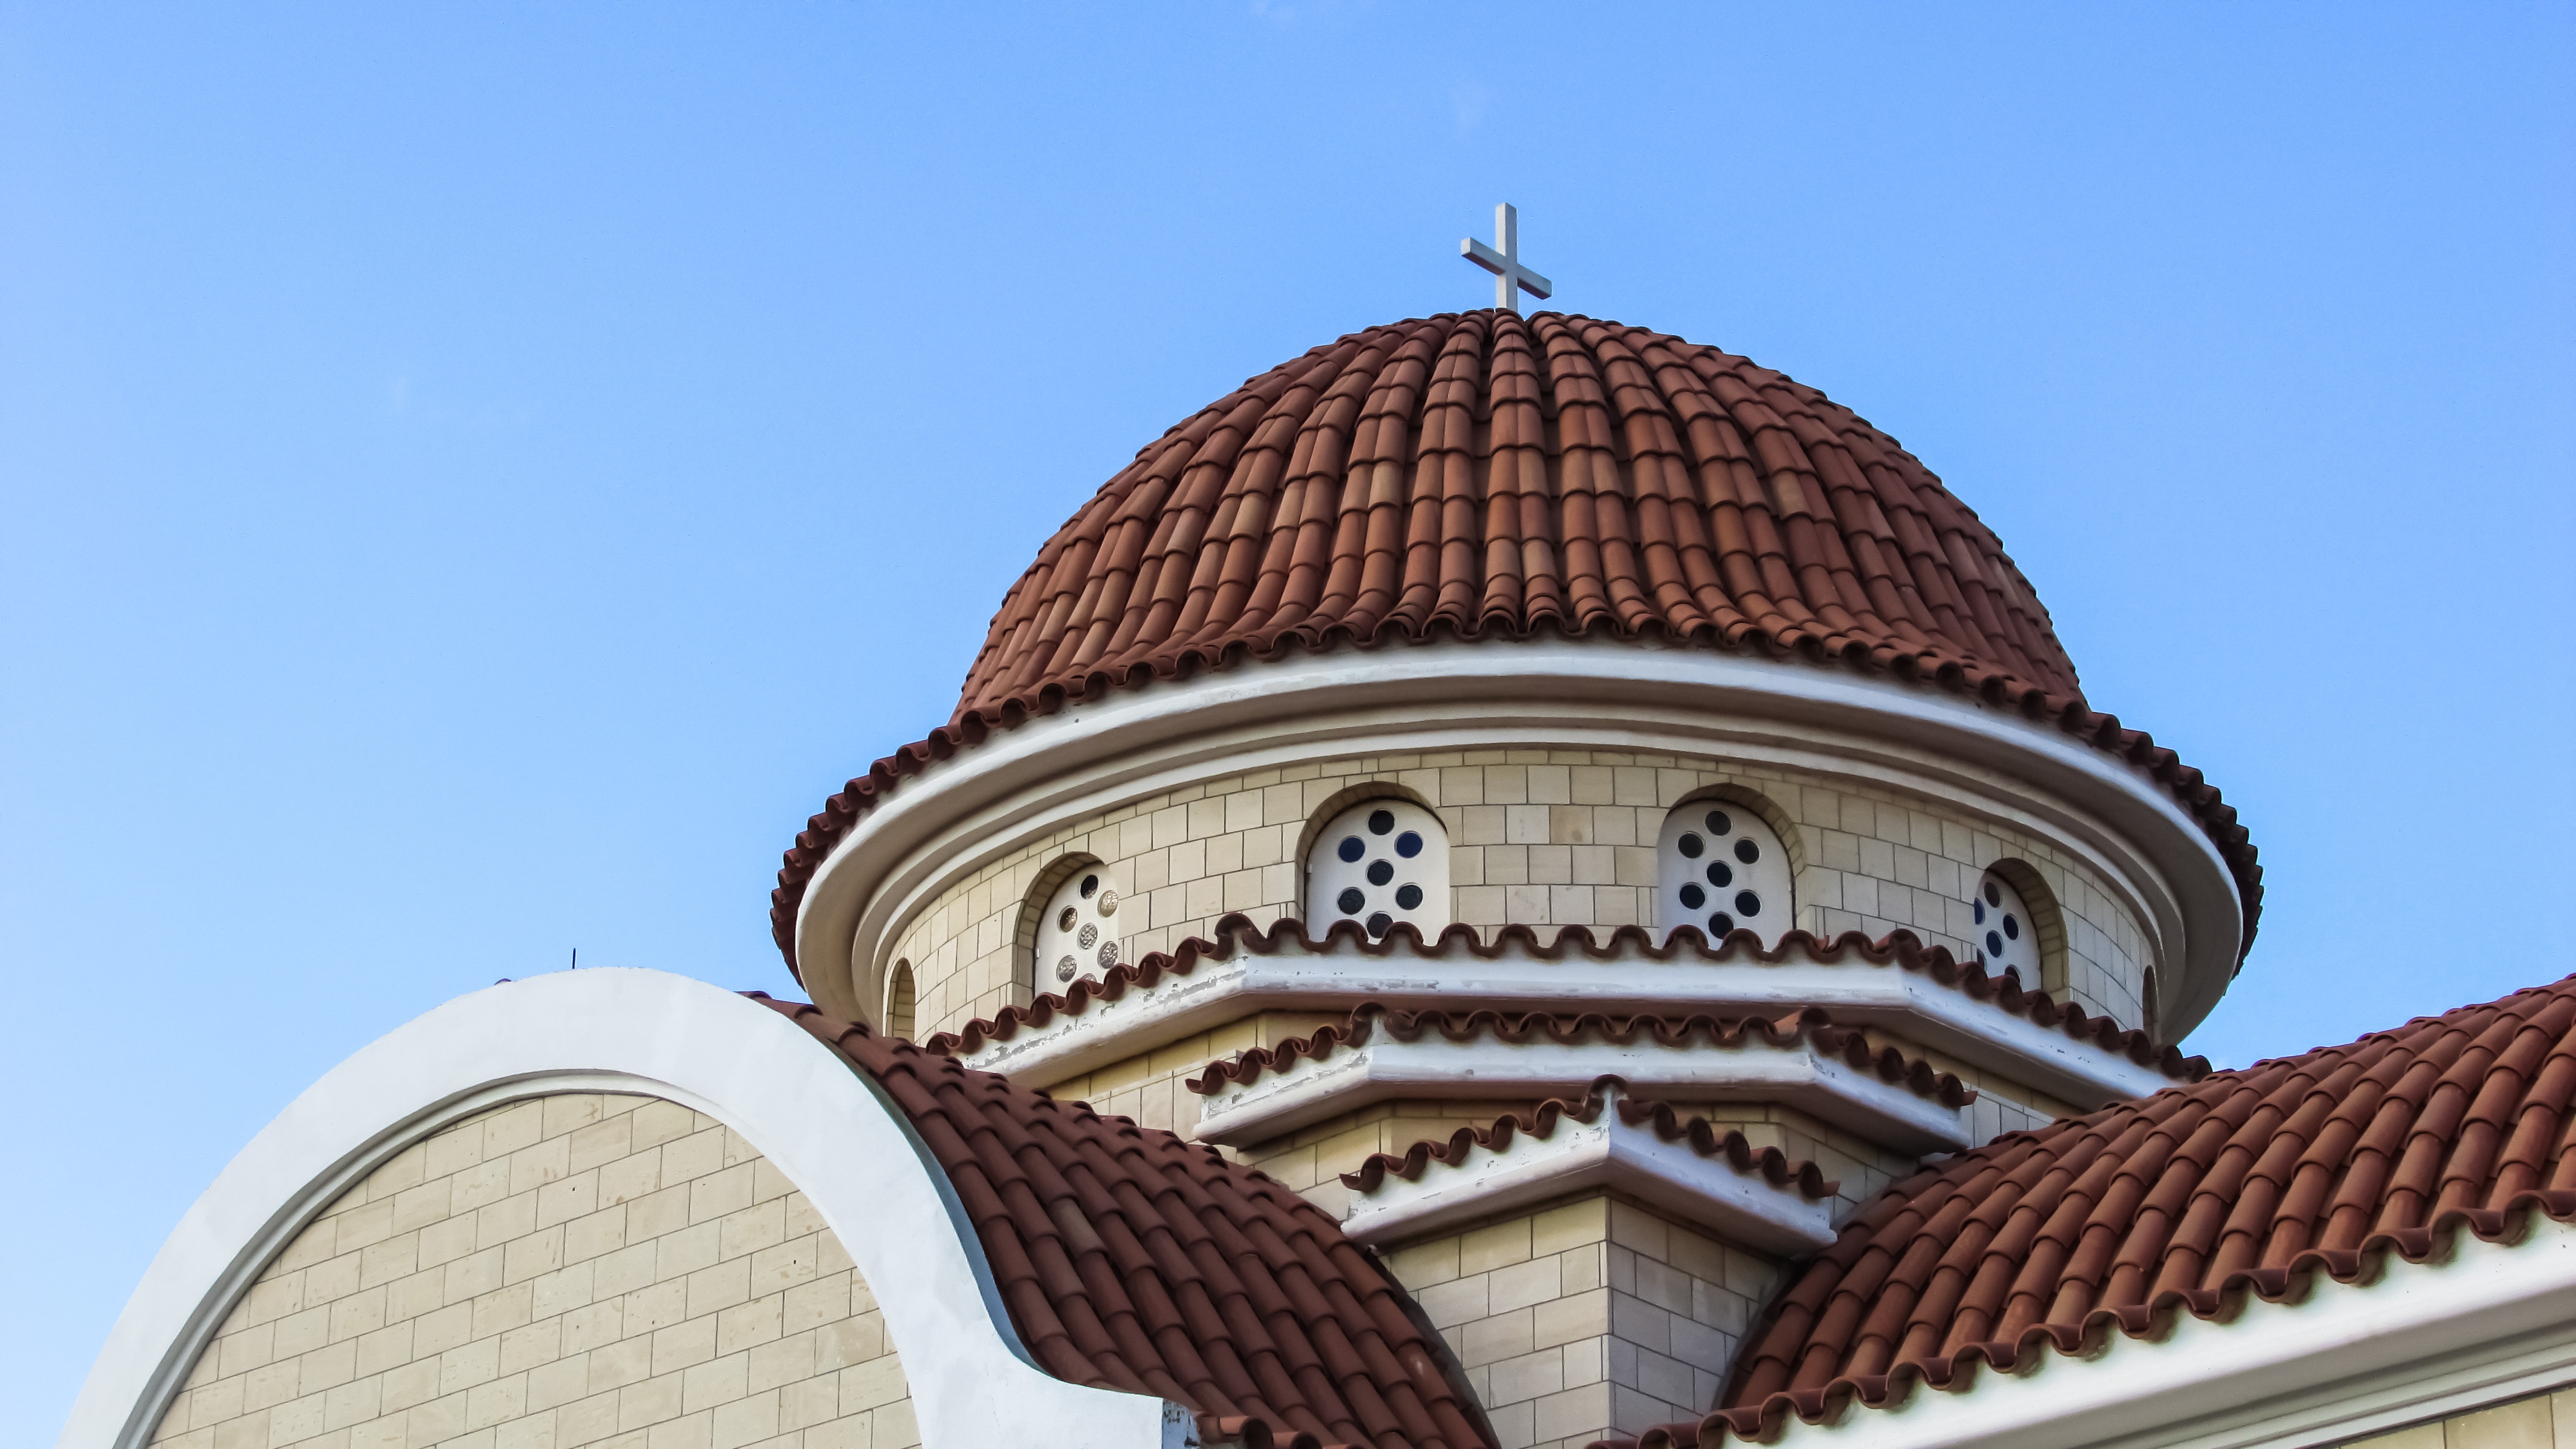
architecture, building, tower, landmark, church, place of worship, temple, mosque, synagogue, orthodox, dome, cyprus